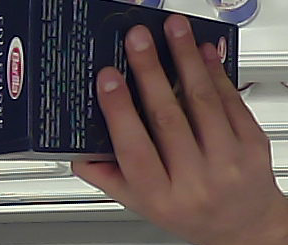
Product: barilla_lasagne